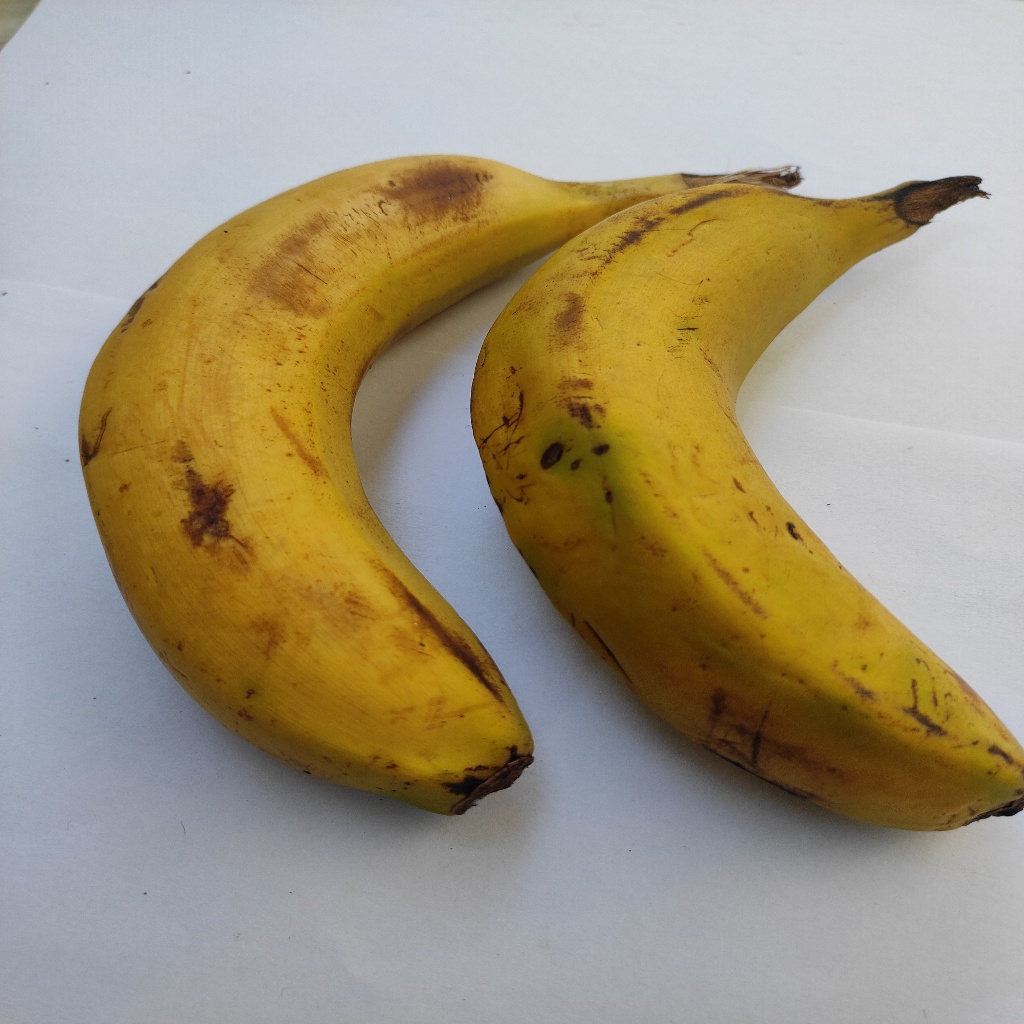
Crop: banana
Quality class: Class_B